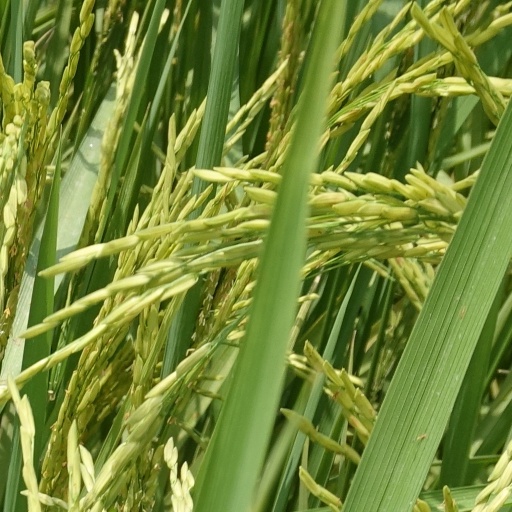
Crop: rice